History of Mexican Americans

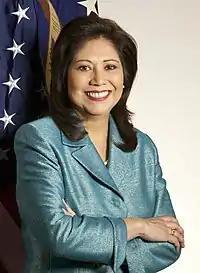
Hilda Solis in February 2009, becoming the first Latina to serve in the U.S. Cabinet

Without federal or local relief, many jobless Mexican American families adopted an itinerant life, traveling highways in search of work. Some found temporary housing in U.S. Farm Security Administration (FSA) work camps, where Mexican American farm families finally received medicine, food, and housing. Because the widespread culture of anti-Mexican demonization in the U.S. had resulted in targeted violence against Mexican American communities, however, the FSA was forced to set up separate camps specifically for Mexican Americans in order "to create safe havens from violent attacks" from white Americans. These segregated camps brought together Mexican American families from various communities, which provided them with the opportunity to organize and discuss many of the main issues of the day, including the harsh working conditions within the agricultural sector. The familial connections developed in these camps would serve as a strong factor in farm labor movements later in the century. Yet, while the FSA work camps did provide relief for some Mexican American families, many others had a very different experience in the Depression. In many cities, when a Mexican or Mexican American family applied for aid, they were sent to designated "Mexican Bureaus", where repatriation was discussed.